Liberal Party (UK)

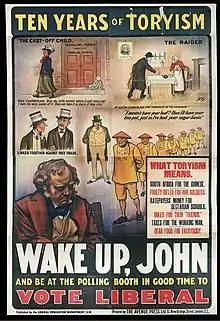
Liberal poster c. 1905–1910, clockwise from the left: Joseph Chamberlain (satirised as an unmarried mother leaving her baby at a Foundling hospital) abandons his commitment to old age pensions after failing to reach agreement with the Friendly Societies; Chancellor Austen Chamberlain threatens duties on consumer items which had been removed by Gladstone (in the picture on the wall); Chinese indentured labour in South Africa; John Bull contemplates his vote; and Joseph Chamberlain and Arthur Balfour (who favoured retaliatory tariffs) wearing top hats. The heading "ratepayers money for sectarian schools" refers to the Education Act 1902.

The New Liberals included intellectuals like L. T. Hobhouse, and John A. Hobson. They saw individual liberty as something achievable only under favourable social and economic circumstances. In their view, the poverty, squalor, and ignorance in which many people lived made it impossible for freedom and individuality to flourish. New Liberals believed that these conditions could be ameliorated only through collective action coordinated by a strong, welfare-oriented, and interventionist state.